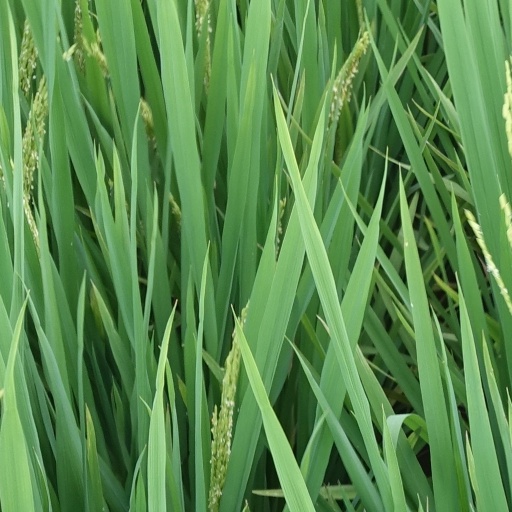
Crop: rice